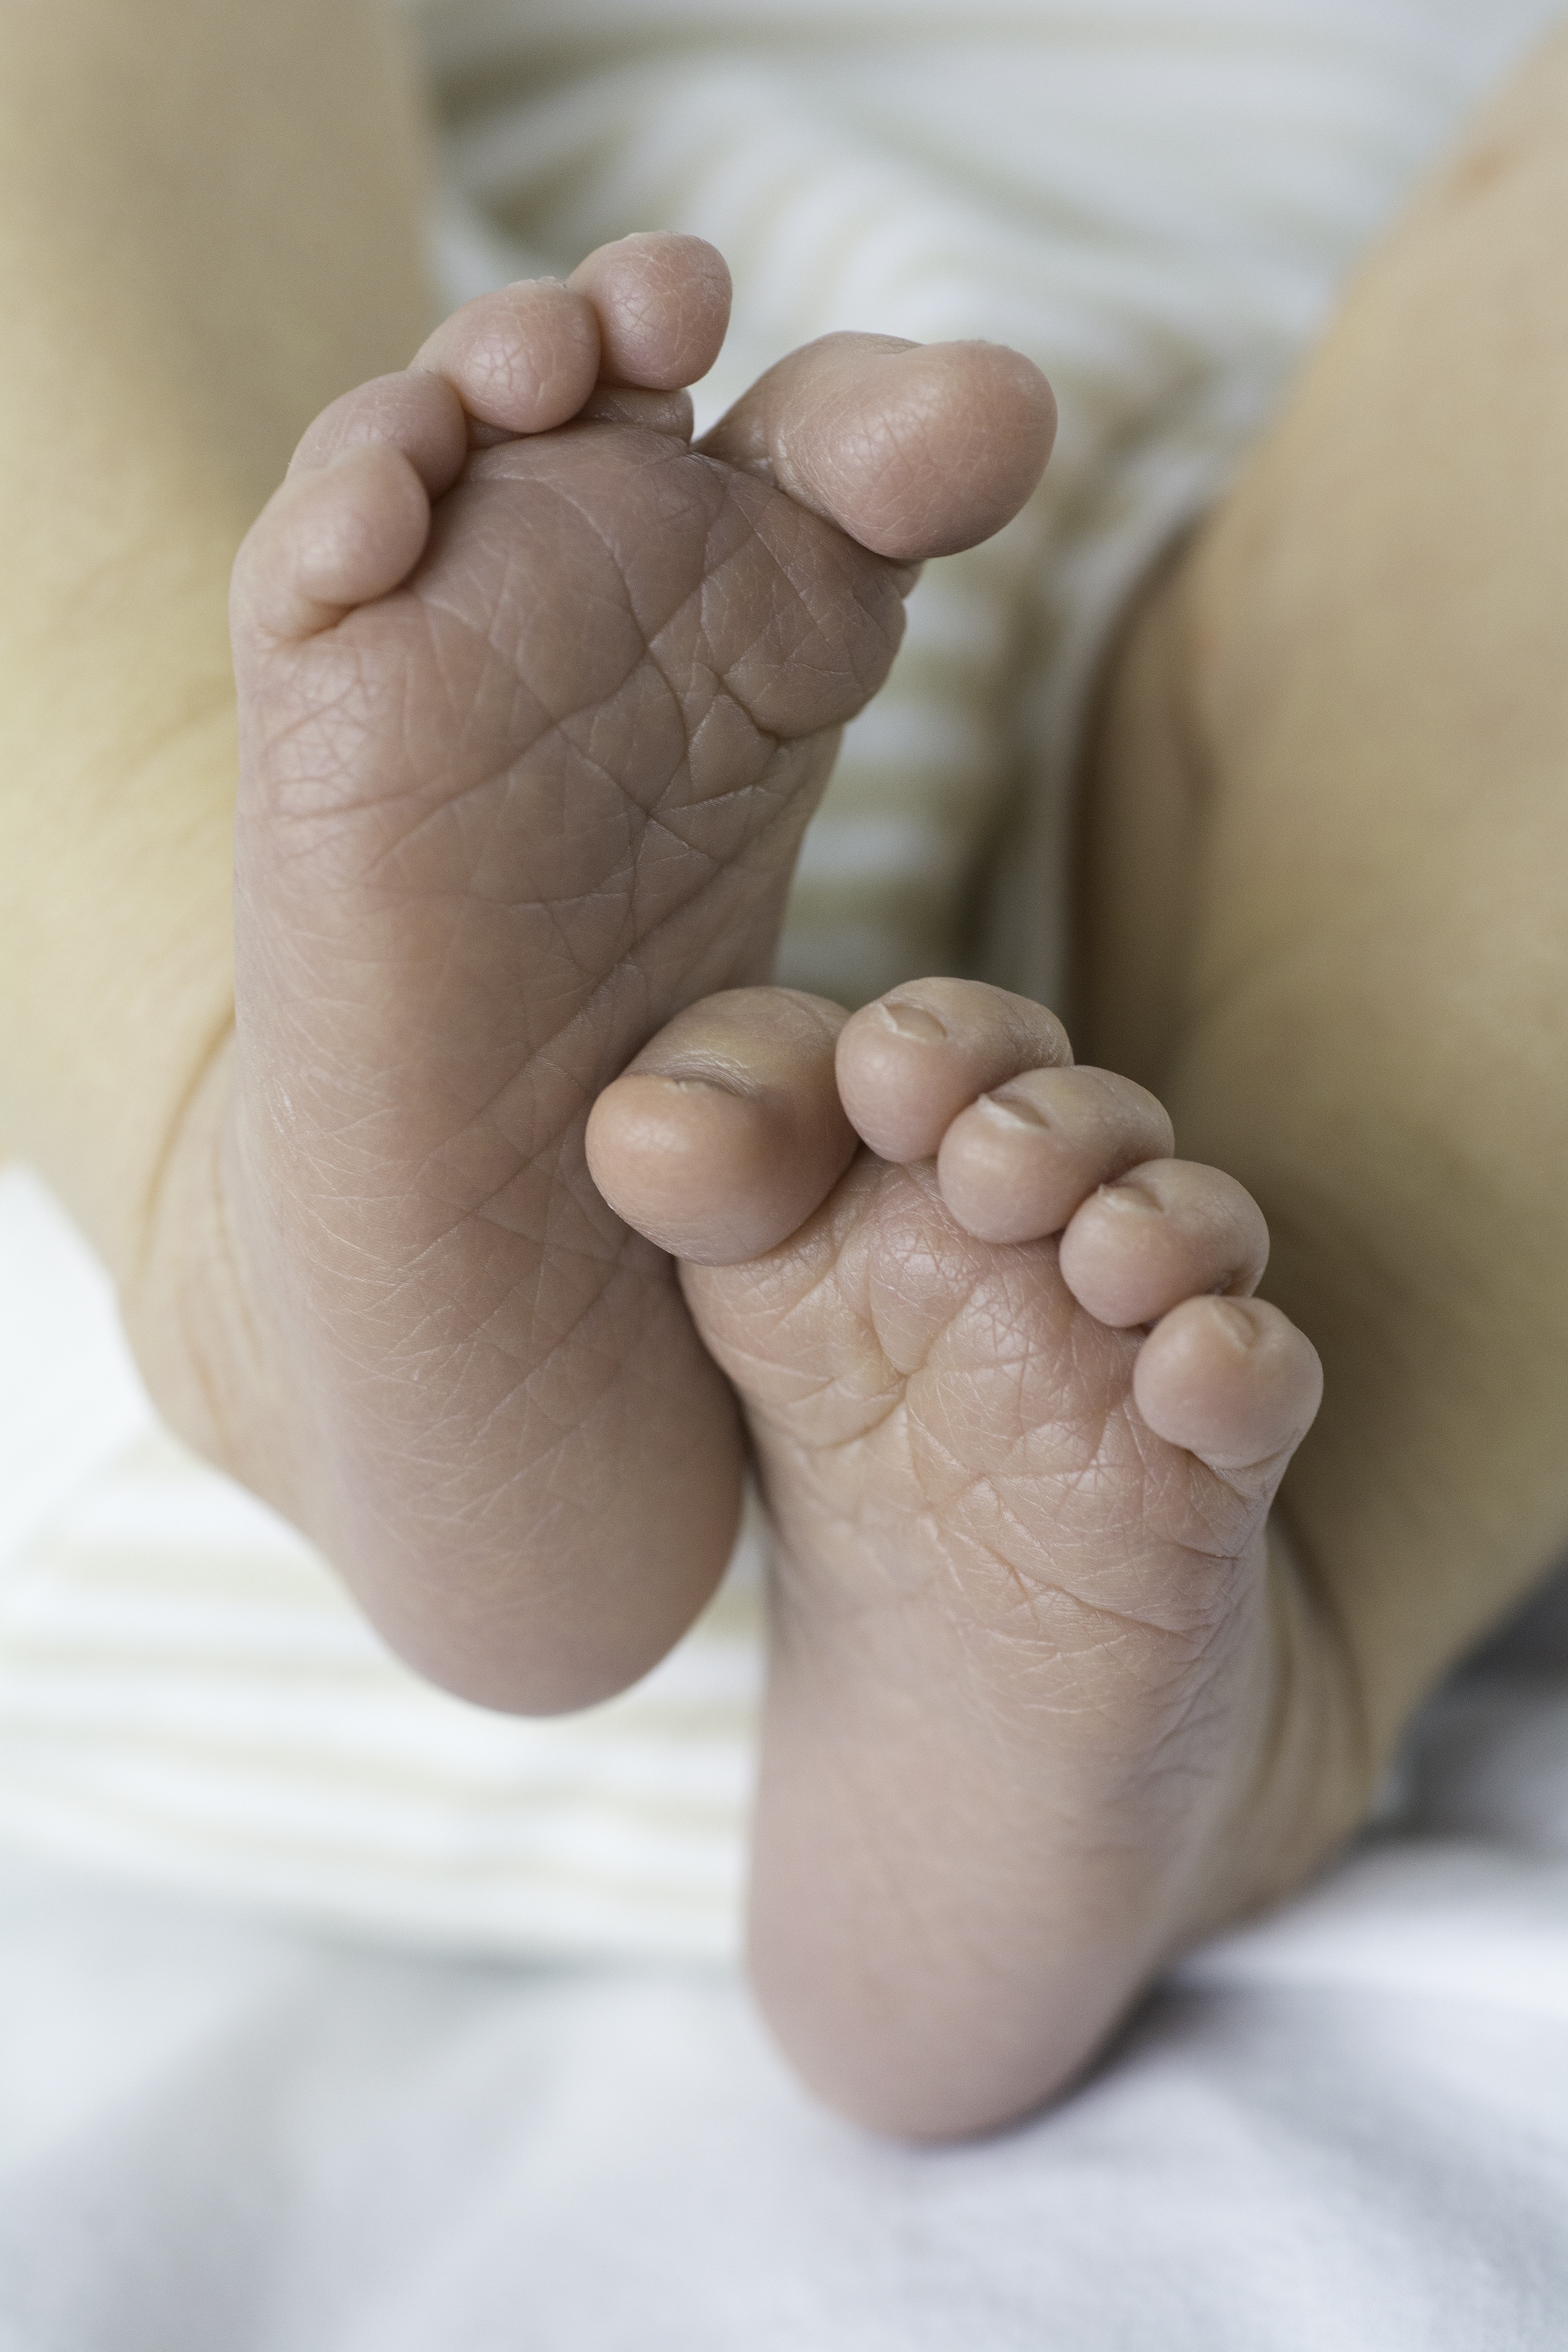
hand, person, feet, kid, cute, leg, finger, foot, small, sole, child, arm, baby, mouth, close up, human body, toes, infant, newborn, tiny, little, toe, sense